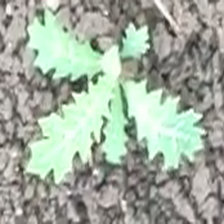
Weed species: Bilayat_(Mexicana_Argemone)